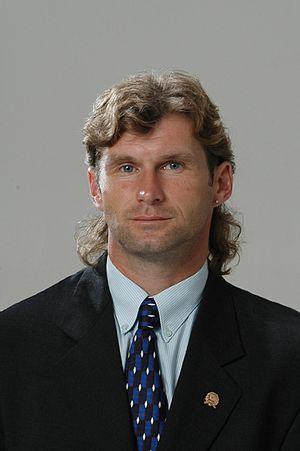
Mihails Zemļinskis est un footballeur letton né le 21 décembre 1969 à Riga.